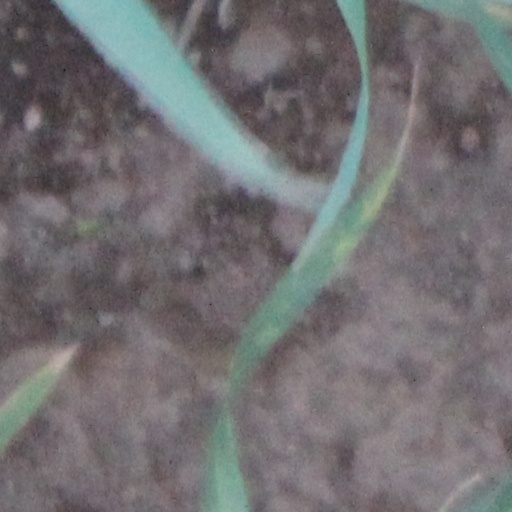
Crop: wheat